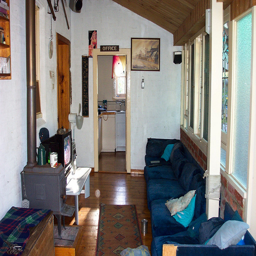
Blue couch in a long white living room in front of a TV.
A cozy den with lots of places to sit.
A long, skinny living room with a pot belly stove
A couch and a television in a room.
a living room with a tv and a couch